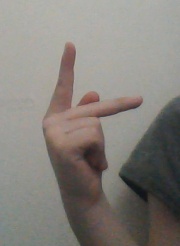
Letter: dha